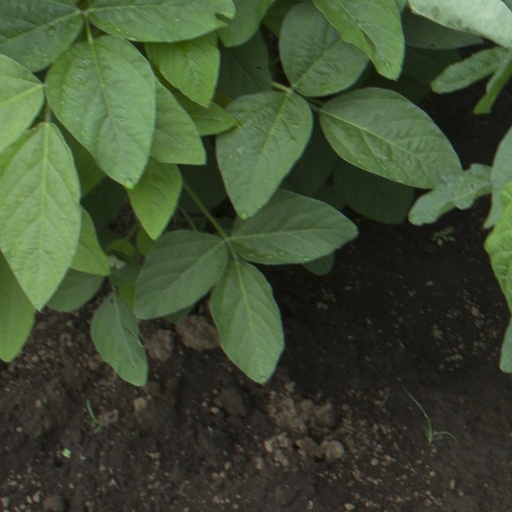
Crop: soybean